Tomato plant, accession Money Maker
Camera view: tilt-top (135 deg); turntable rotation: 120 degrees
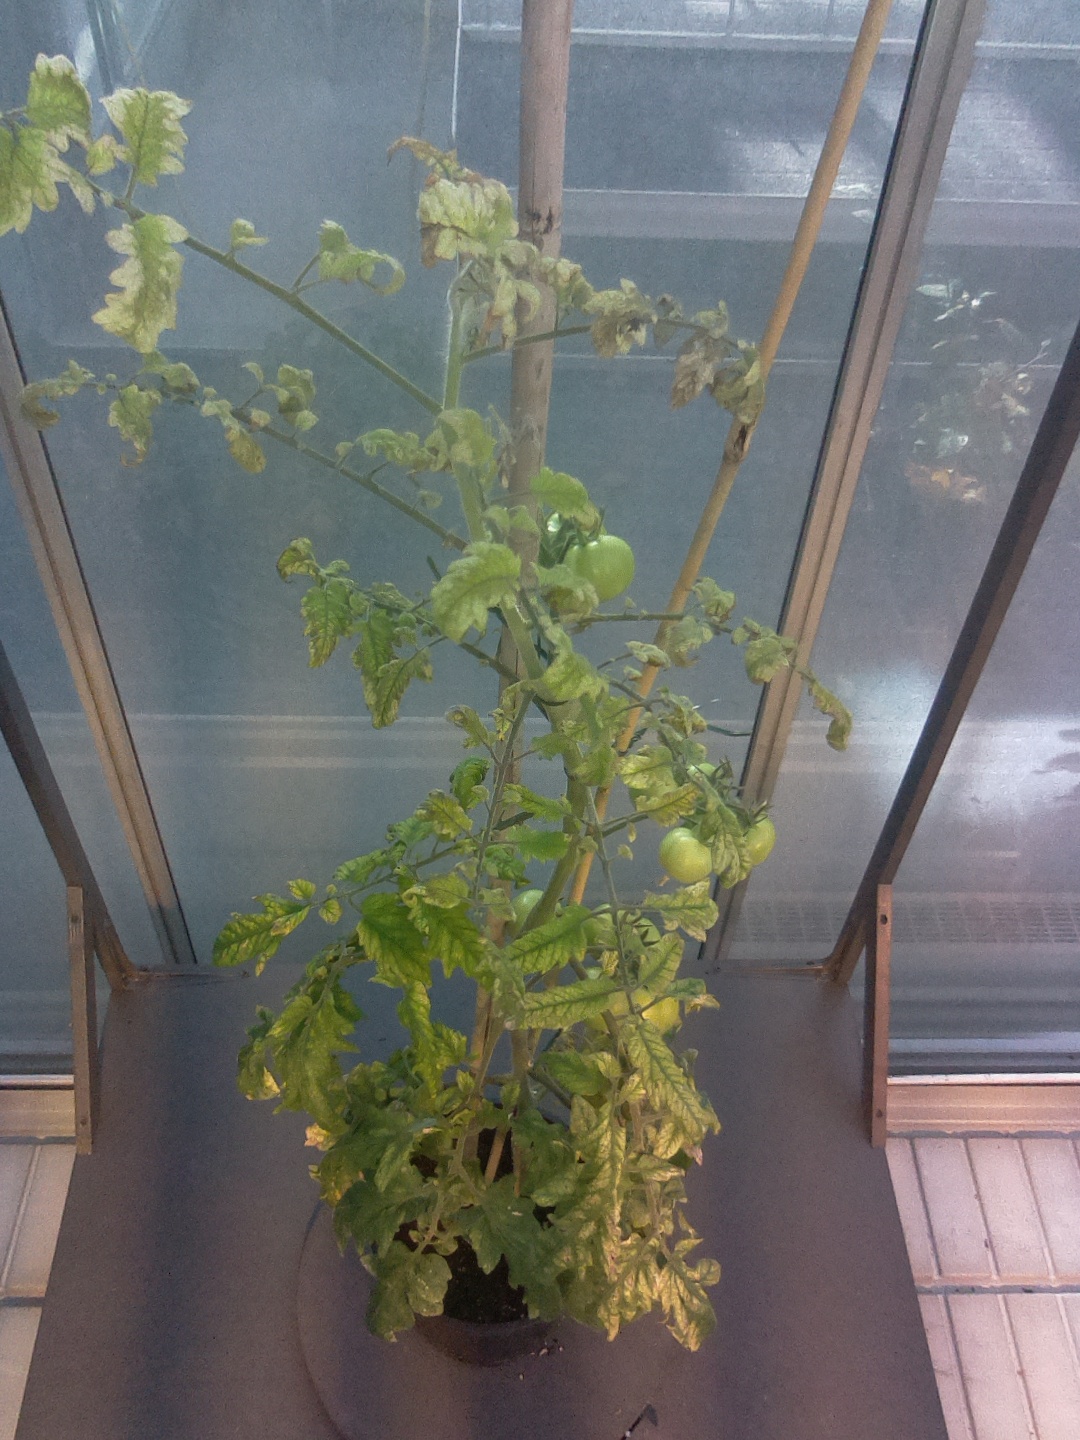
BBCH growth stage 76: 60%-70% of final fruit size